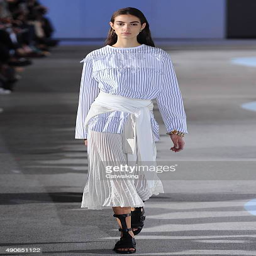
a model walks the runway at the summer fashion show during event